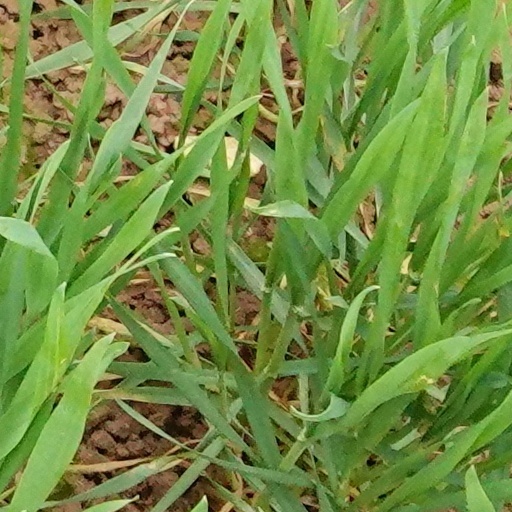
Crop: wheat